Brno University of Technology

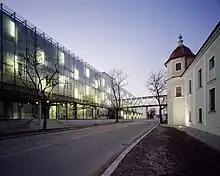
Faculty of Information Technology

Already in 1964 the department of automatic computers was established in the Faculty of Electrical Engineering, lately the institute of informatics detached which was transformed in 2002 into an independent faculty of information technology.